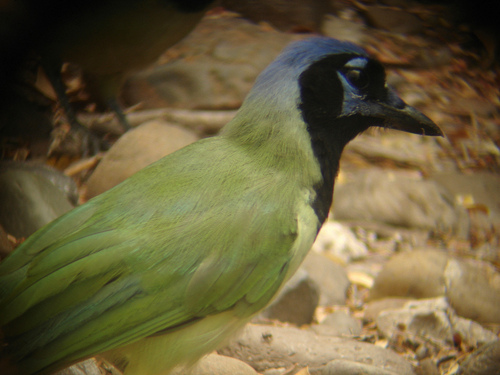
a larger bird with black throat, blue cheek patch, eyebrow and crown and prominent pointed bill.
this big green bird has a black and blue head.
this bird has a long, slender beak with a yellow-green colored body and some blue across its crown.
this bird has a blue crown, green wing and back, and large pointy bill.
the green and blue bird has black on its face and a long, straight beak.
this exotic looking bird as a sharp bill, yellow body, blue crown, and black coloring extending up from the breast.
this bird has has a grey cheek patch, a long pointed nose, and light-green feathers with yellow feathers on it's belly.
this particular bird has a belly that is light green
this bird has a black bill, green back, and light green breast
this bird has a lime green body, black face and beak, and blue on top of its head.
Species: Green Jay